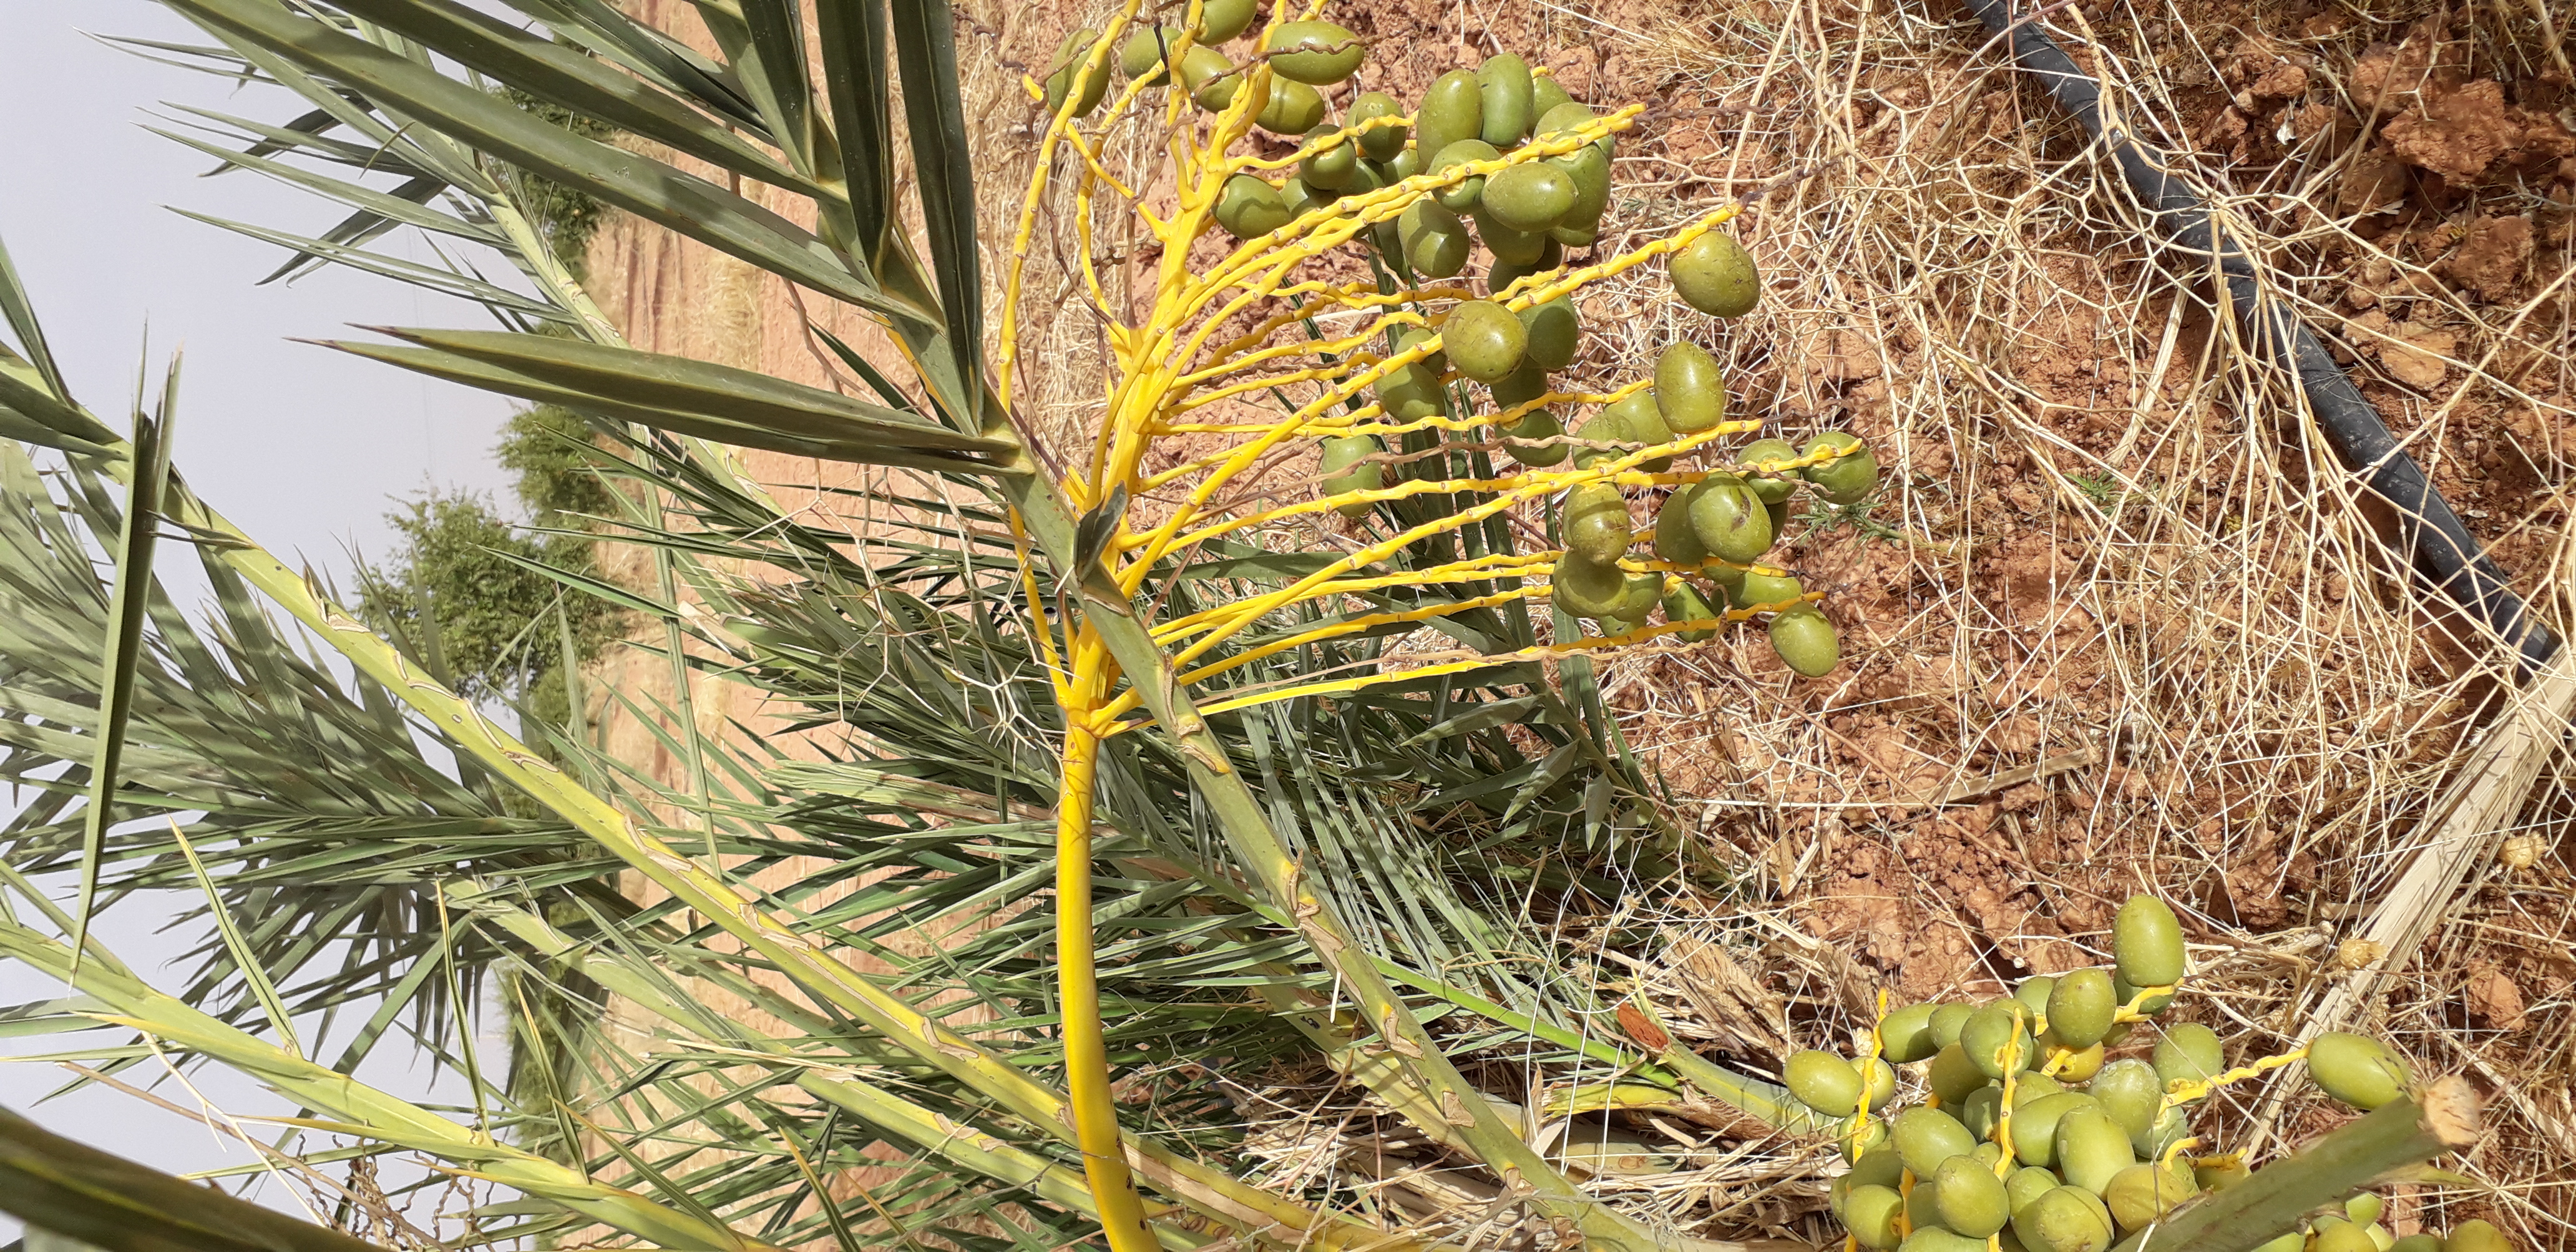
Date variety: kholt